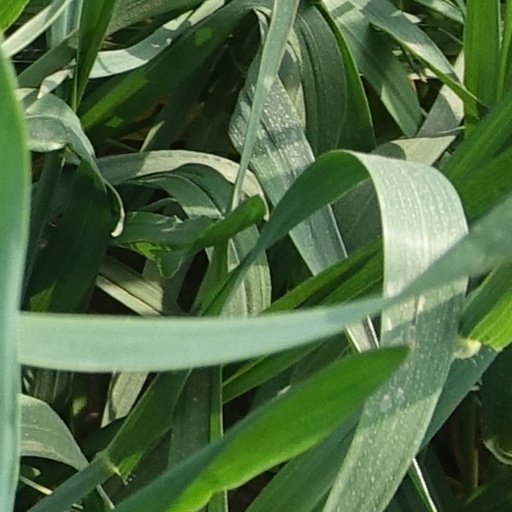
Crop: wheat